2002 Sure for Men Rockingham 500

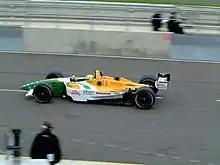
Christian Fittipaldi retired on lap 44 due to engine problems.

Some drivers elected to make pit stops under caution. Fittipaldi had his engine control unit and spark box changed on lap 17 after he reported a problem with his car. Bräck remained the leader at the lap-21 restart and pulled away from the rest of the field. Andretti began to reduce the gap between Bräck and himself between laps 31 and 33. Tagliani reduced his pace between the second and third turns on lap 42, and was ordered by his engineer to enter the pit lane. His crew removed his car's left sidepod and retired on the next lap with a battery problem. A second caution was necessitated on the 46th lap when debris was located in turn two. The leaders made their pit stops because of the mandatory pit stop window. Fittipaldi's car problem re-emerged on the 44th lap despite having his vehicle's coils and springs changed; he drove to the pit lane to retire because his team's mechanics could not rectify the issue. Franchitti stalled his car because of a clutch issue. Bräck maintained the lead at the lap-52 restart, followed by Takagi. Nine laps later, Takagi attempted to overtake Bräck on the outside for the lead but was unsuccessful due to the presence of slower cars.